Speed limit

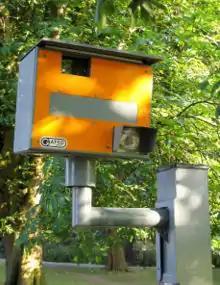
Gatso speed camera

Speed limit enforcement is the action taken by appropriately empowered authorities to check that road vehicles are complying with the speed limit. Methods used include roadside speed monitoring, set up and operated by the police, and automated roadside speed camera systems, which may incorporate the use of an automatic number-plate recognition system.